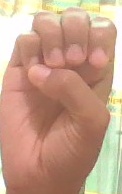
ASL sign: E